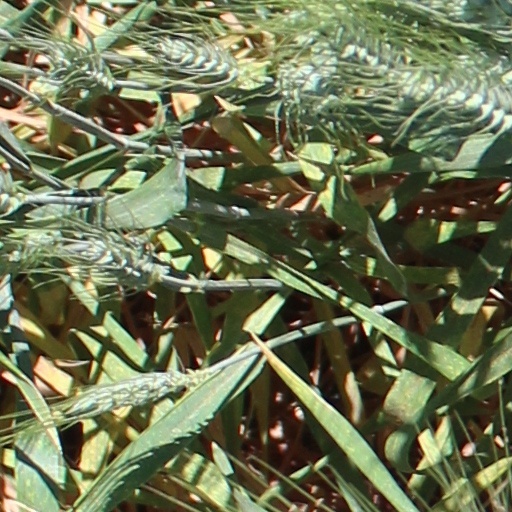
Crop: wheat